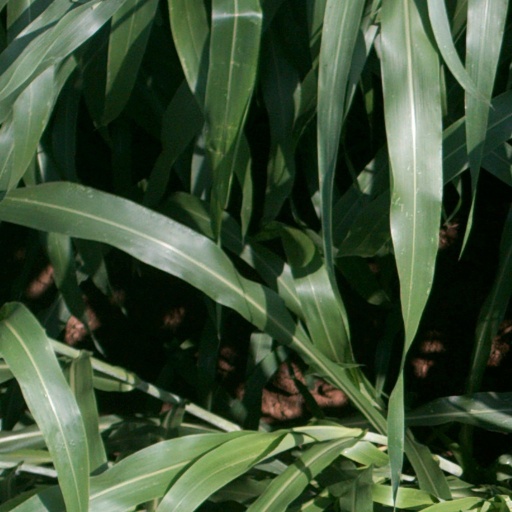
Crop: sorghum